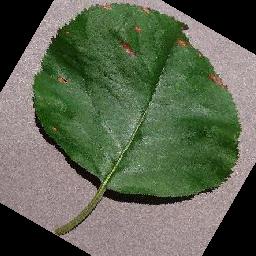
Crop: apple
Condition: black_rot